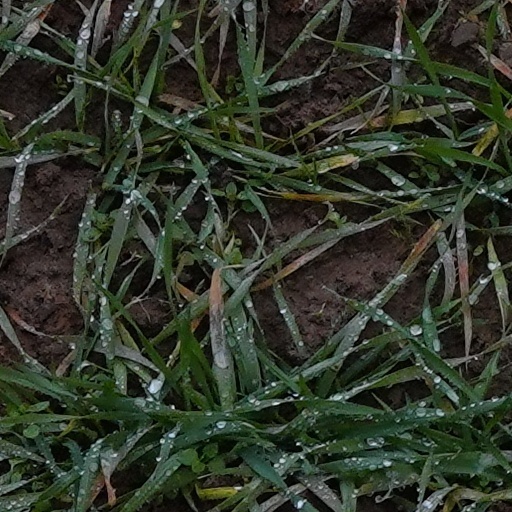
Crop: wheat